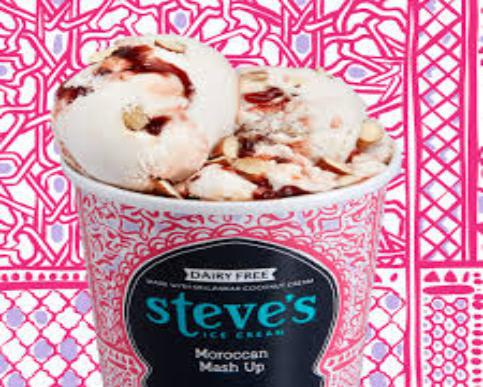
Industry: Food